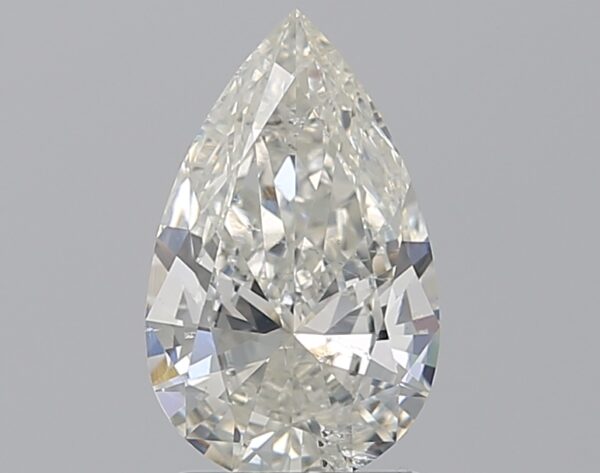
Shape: pear
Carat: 1.5
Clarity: SI2
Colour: H
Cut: GD
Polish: EX
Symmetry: VG
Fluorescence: SL
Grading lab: HRD
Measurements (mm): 10.54 x 6.51 x 3.62